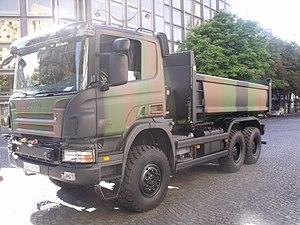
Camion benne utilisé par le 17e régiment du génie parachutiste de l'Armée de Terre Française.
Le 17ᵉ régiment du génie parachutiste est une unité militaire française basée à Montauban. Il reprend les traditions du 17ᵉ régiment colonial du génie qui s'était illustré en 1945 lors de la seconde guerre mondiale.